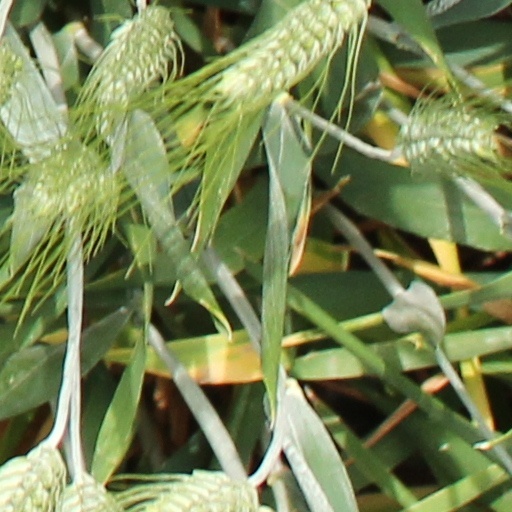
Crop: wheat